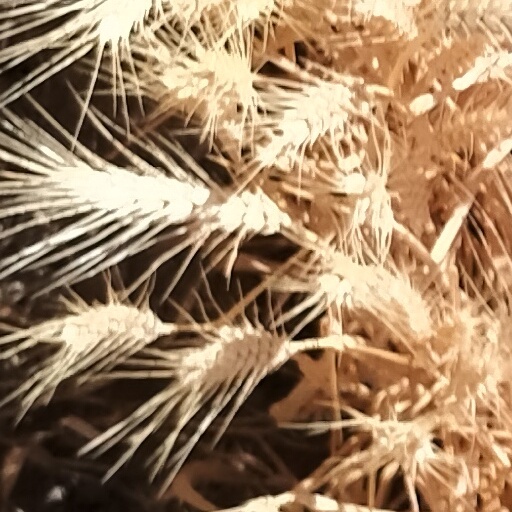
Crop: wheat